1912 Lawrence textile strike

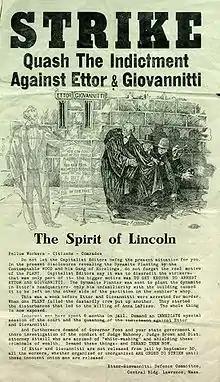

The IWW responded by sending Bill Haywood, Elizabeth Gurley Flynn, and a number of other organizers to Lawrence. Haywood participated little in the daily affairs of the strike. Instead, he set out for other New England textile towns in an effort to raise funds for the strikers in Lawrence, which proved very successful. Other tactics established were an efficient system of relief committees, soup kitchens, and food distribution stations, and volunteer doctors provided medical care. The IWW raised funds on a nationwide basis to provide weekly benefits for strikers and dramatized the strikers' needs by arranging for several hundred children to go to supporters' homes in New York City for the duration of the strike. When city authorities tried to prevent another 100 children from going to Philadelphia on February 24 by sending police and the militia to the station to detain the children and arrest their parents, the police began clubbing both the children and their mothers and dragged them off to be taken away by truck; one pregnant mother miscarried. The press, there to photograph the event, reported extensively on the attack. Moreover, when the women and children were taken to the Police Court, most of them refused to pay the fines levied and opted for a jail cell, some with babies in arms.